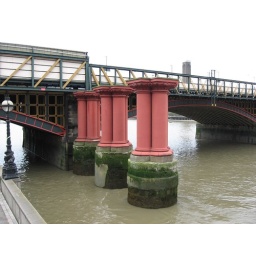
Pillars of an old bridge over the river Thames, seen from the exit of the Blackfiers train station.